St Peter's Pool, Malta

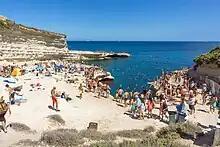
Beachgoers at St. Peter's Pool during summer

St Peter's Pool (Official: "Peter's Pool"), (Maltese: Il-Bajja ta Pietru) is a small bay on the island of Malta. It is located on the North Eastern point of the Dellimara Peninsula. The bay is a common attraction among tourists looking to snorkel. A small cave can also be found on western end of the bay. As of 2022 several fences and warning signs have been put up warning the visitors of falling debris from the eroding cliffs surrounding the bay.